Josephson voltage standard

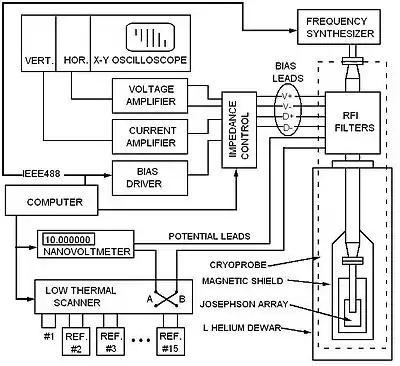
Fig. 7 Block diagram of a voltage standard system.

A phase-locked oscillator (PLO) operating at a frequency near 75 GHz provides the microwave power to the chip. The primary requirements for the 75 GHz source are: (1) its frequency must be known with high accuracy (1 part in 10) and (2) it should produce a stable output power of at least 50 mW (+17 dBm). It is useful, although not essential, to be able to tune the source over a range of frequencies. The PLO may be constructed using a commercial microwave counter with feedback capability or it may be a custom built phase-locked loop. More recently, microwave frequency synthesizers that are more reliable and offer a wider tuning range and resolution have become the preferred microwave source. The frequency reference for the system is usually a 10 MHz sine wave derived from a GPS receiver or an atomic clock.